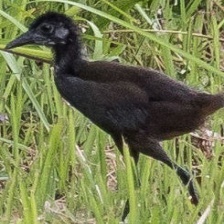
Species: WHITE BREASTED WATERHEN
Scientific name: AMAURORNIS PHOENICURUS
ImageNet parent category: european_gallinule